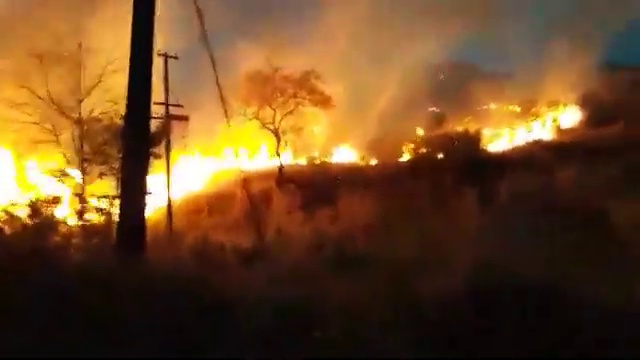
Fire: yes
Smoke: yes